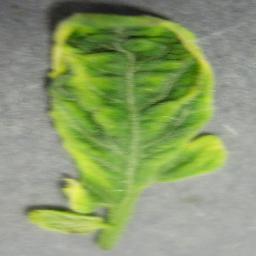
Label: Tomato___Tomato_Yellow_Leaf_Curl_Virus